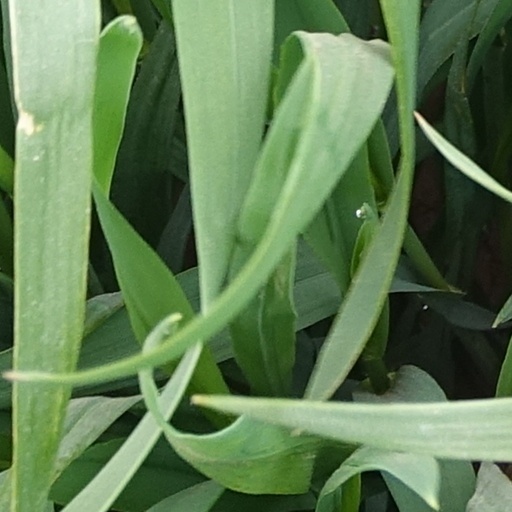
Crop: wheat